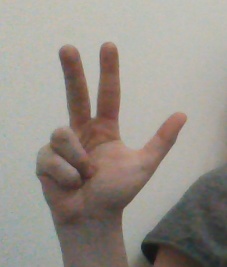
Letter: al